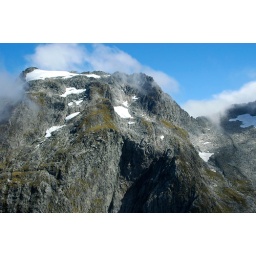
Shot from the window of a very small plane weaving through the peaks of Milford Sound in New ZealandNikon D100Sigma 28-200F/81/250s